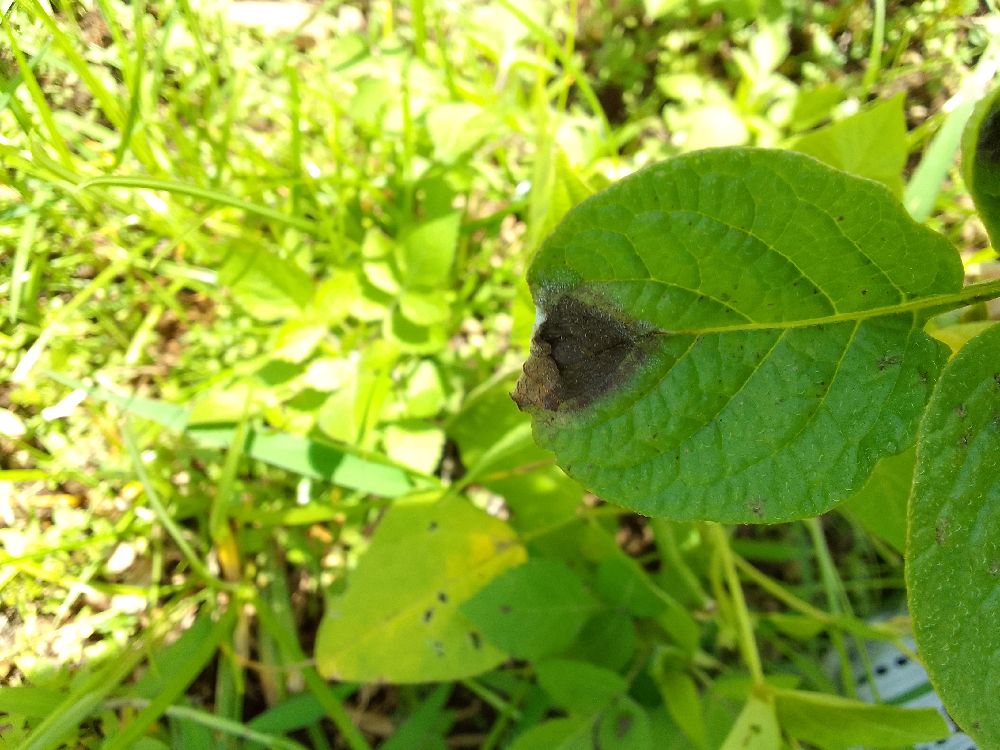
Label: Late blight